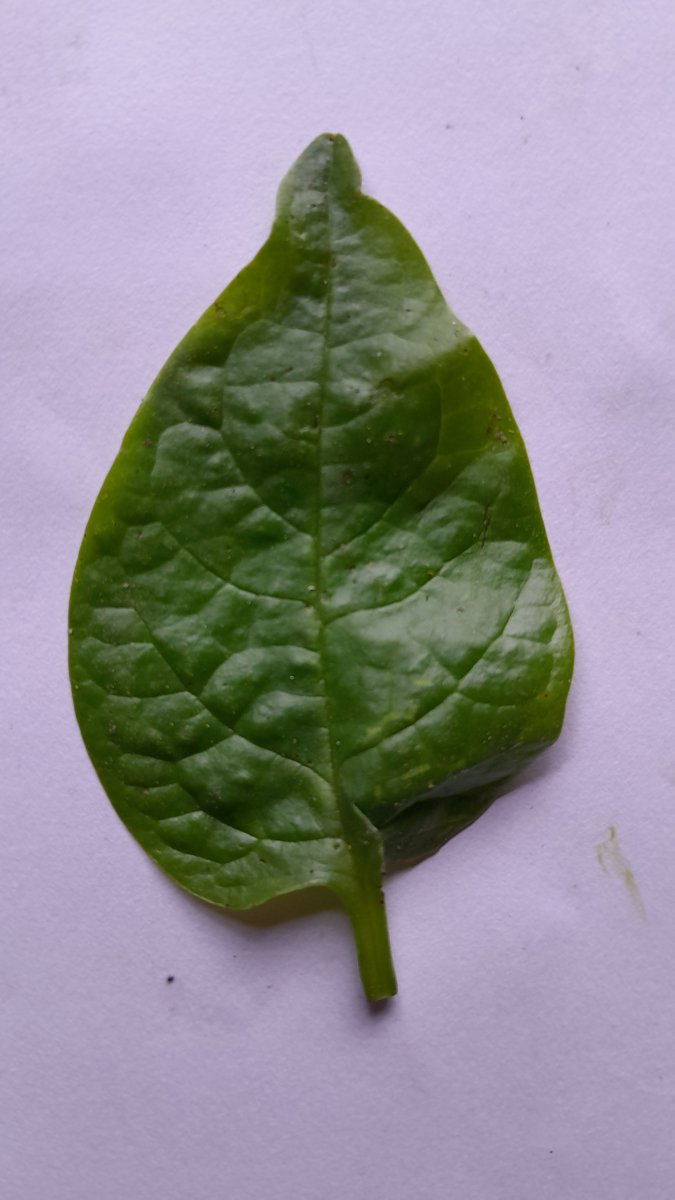
Label: Healthy-Leaf